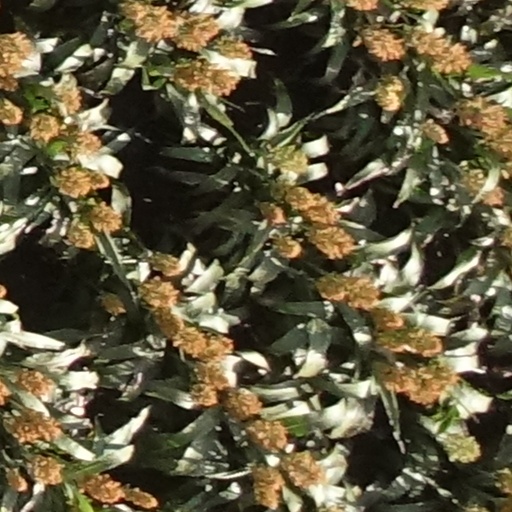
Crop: sorghum